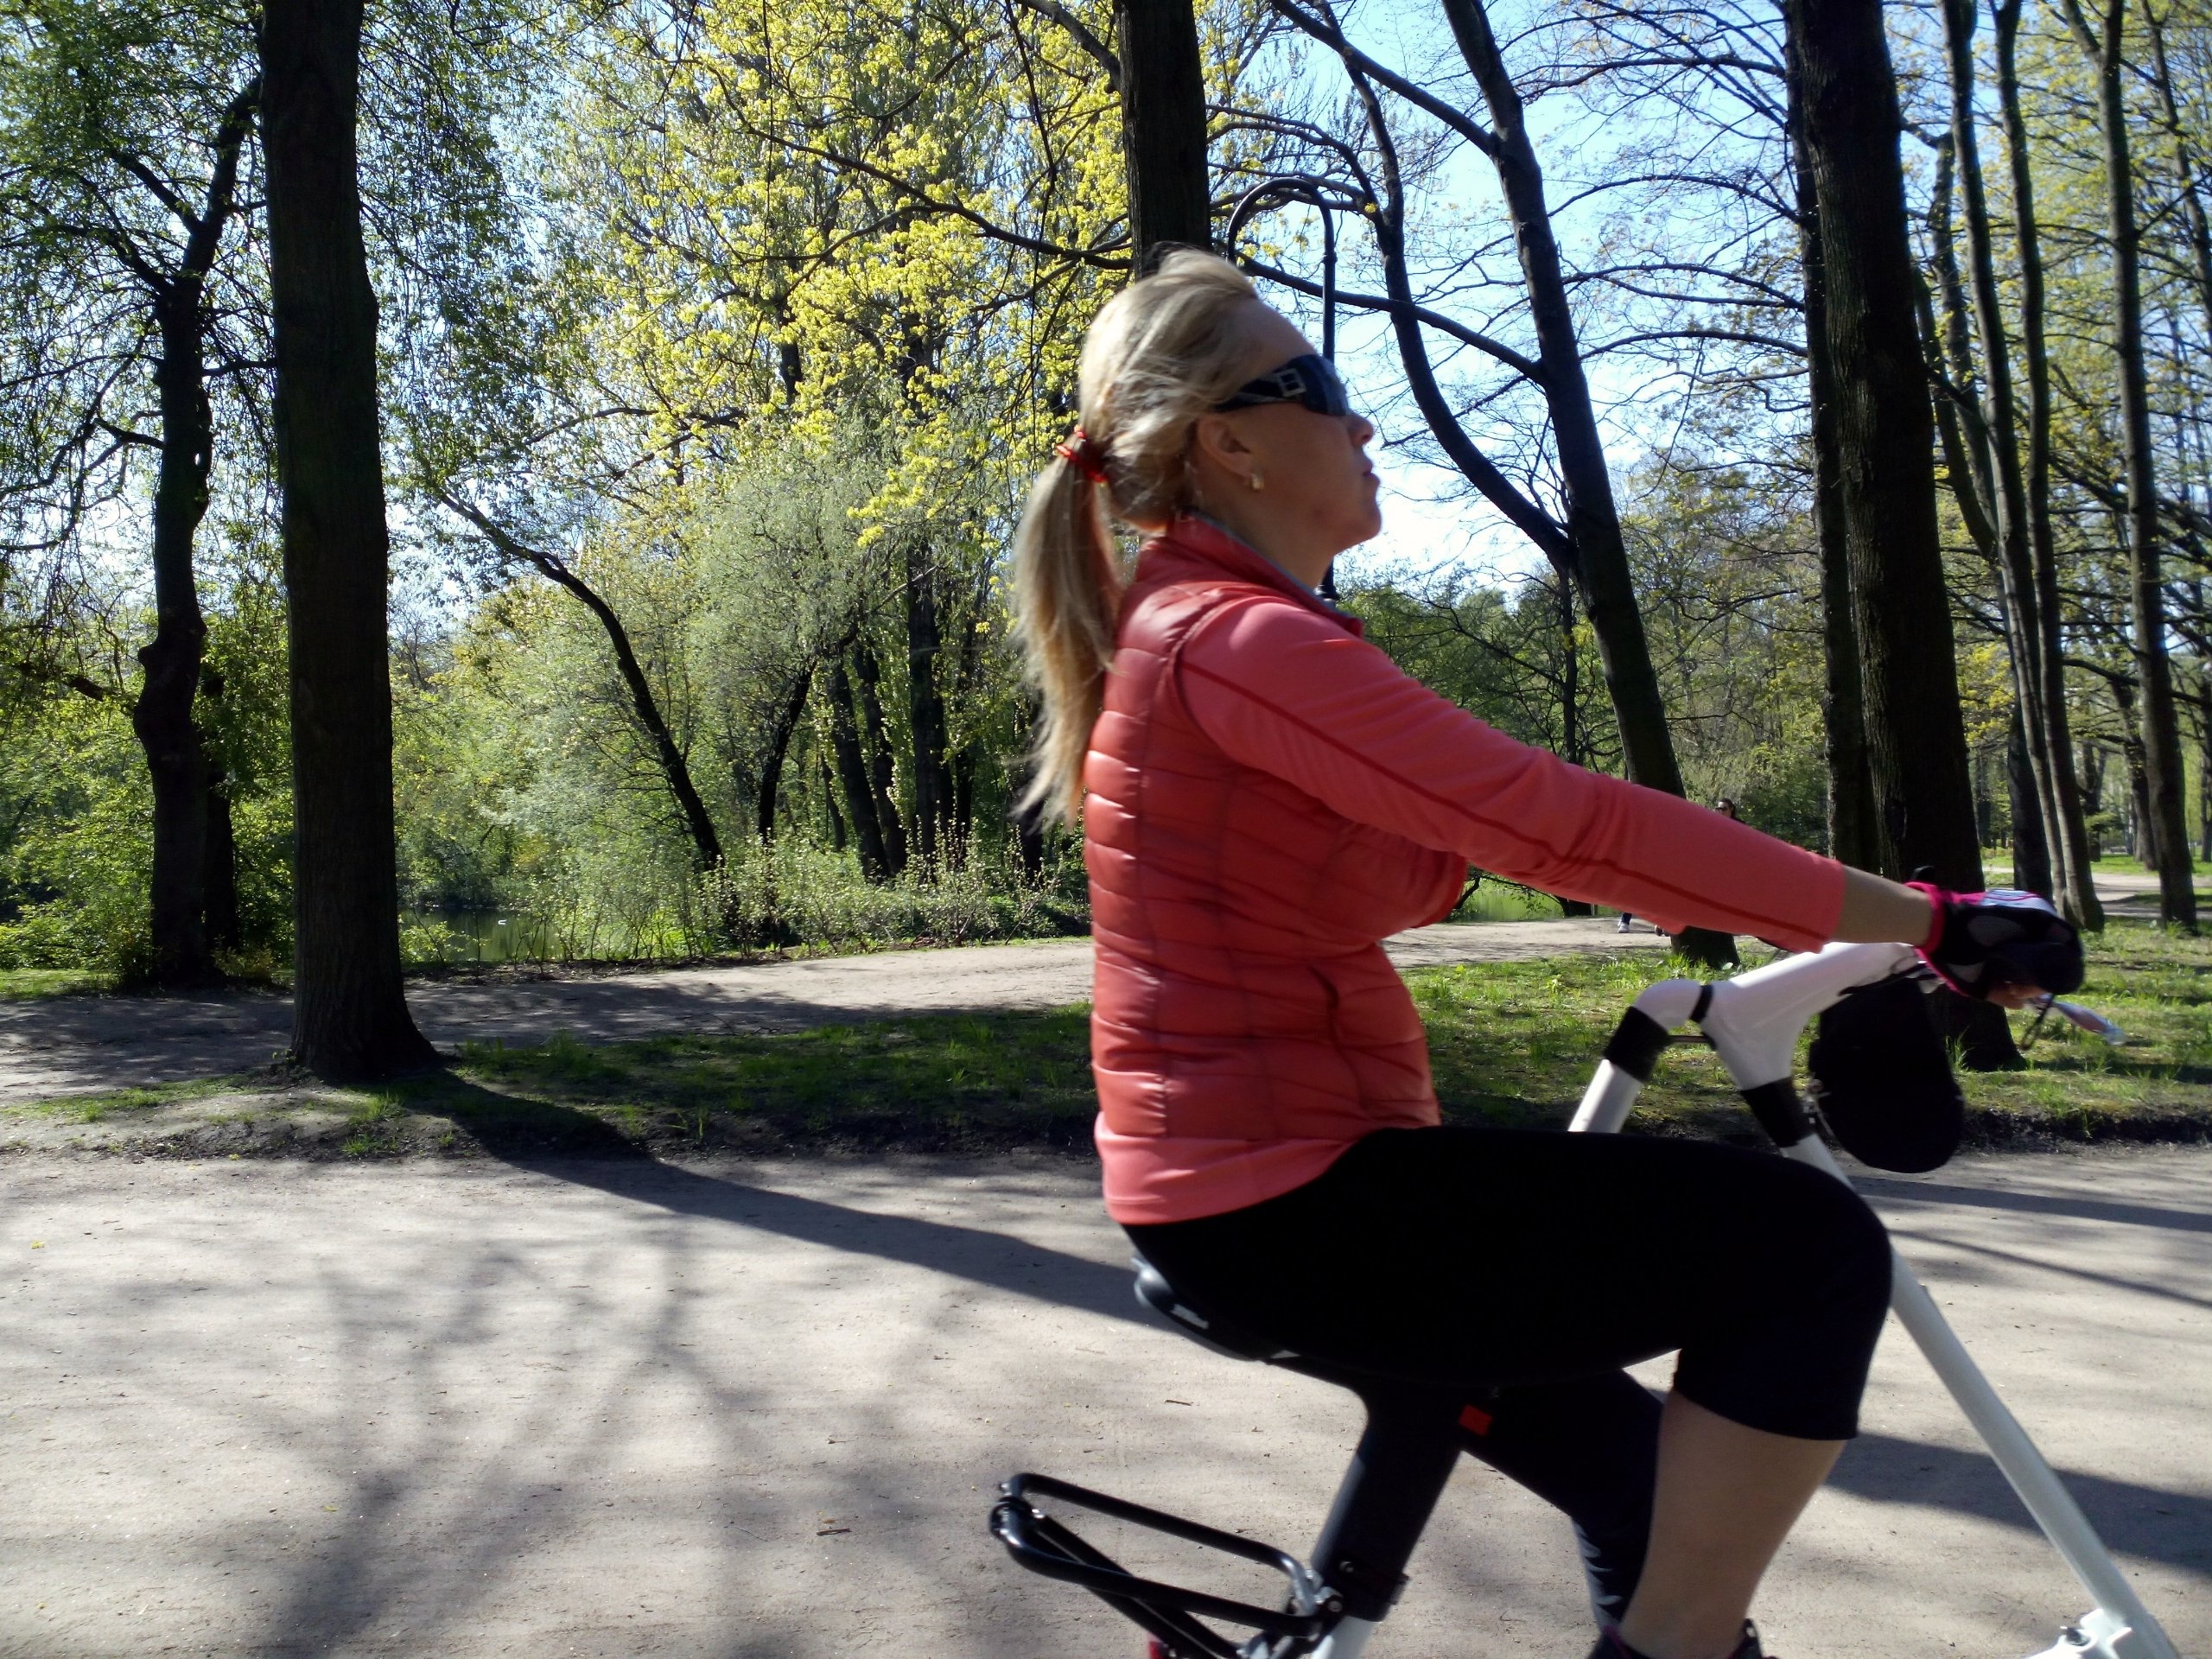
running, jogging, sports, footwear, physical exercise, outdoor recreation, human action, physical fitness